Philip VI of France

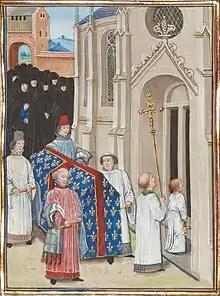
King Philip's funerary procession, which was presided over by the Archbishop of Reims, illustrated by Loyset Liédet

After the defeat at Crécy and loss of Calais, the Estates of France refused to raise money for Philip, halting his plans to counter-attack by invading England. In 1348 the Black Death struck France and in the next few years killed one-third of the population, including Queen Joan. The resulting labour shortage caused inflation to soar, and the king attempted to fix prices, further destabilising the country. His second marriage to his son's betrothed Blanche of Navarre alienated his son and many nobles from the king.